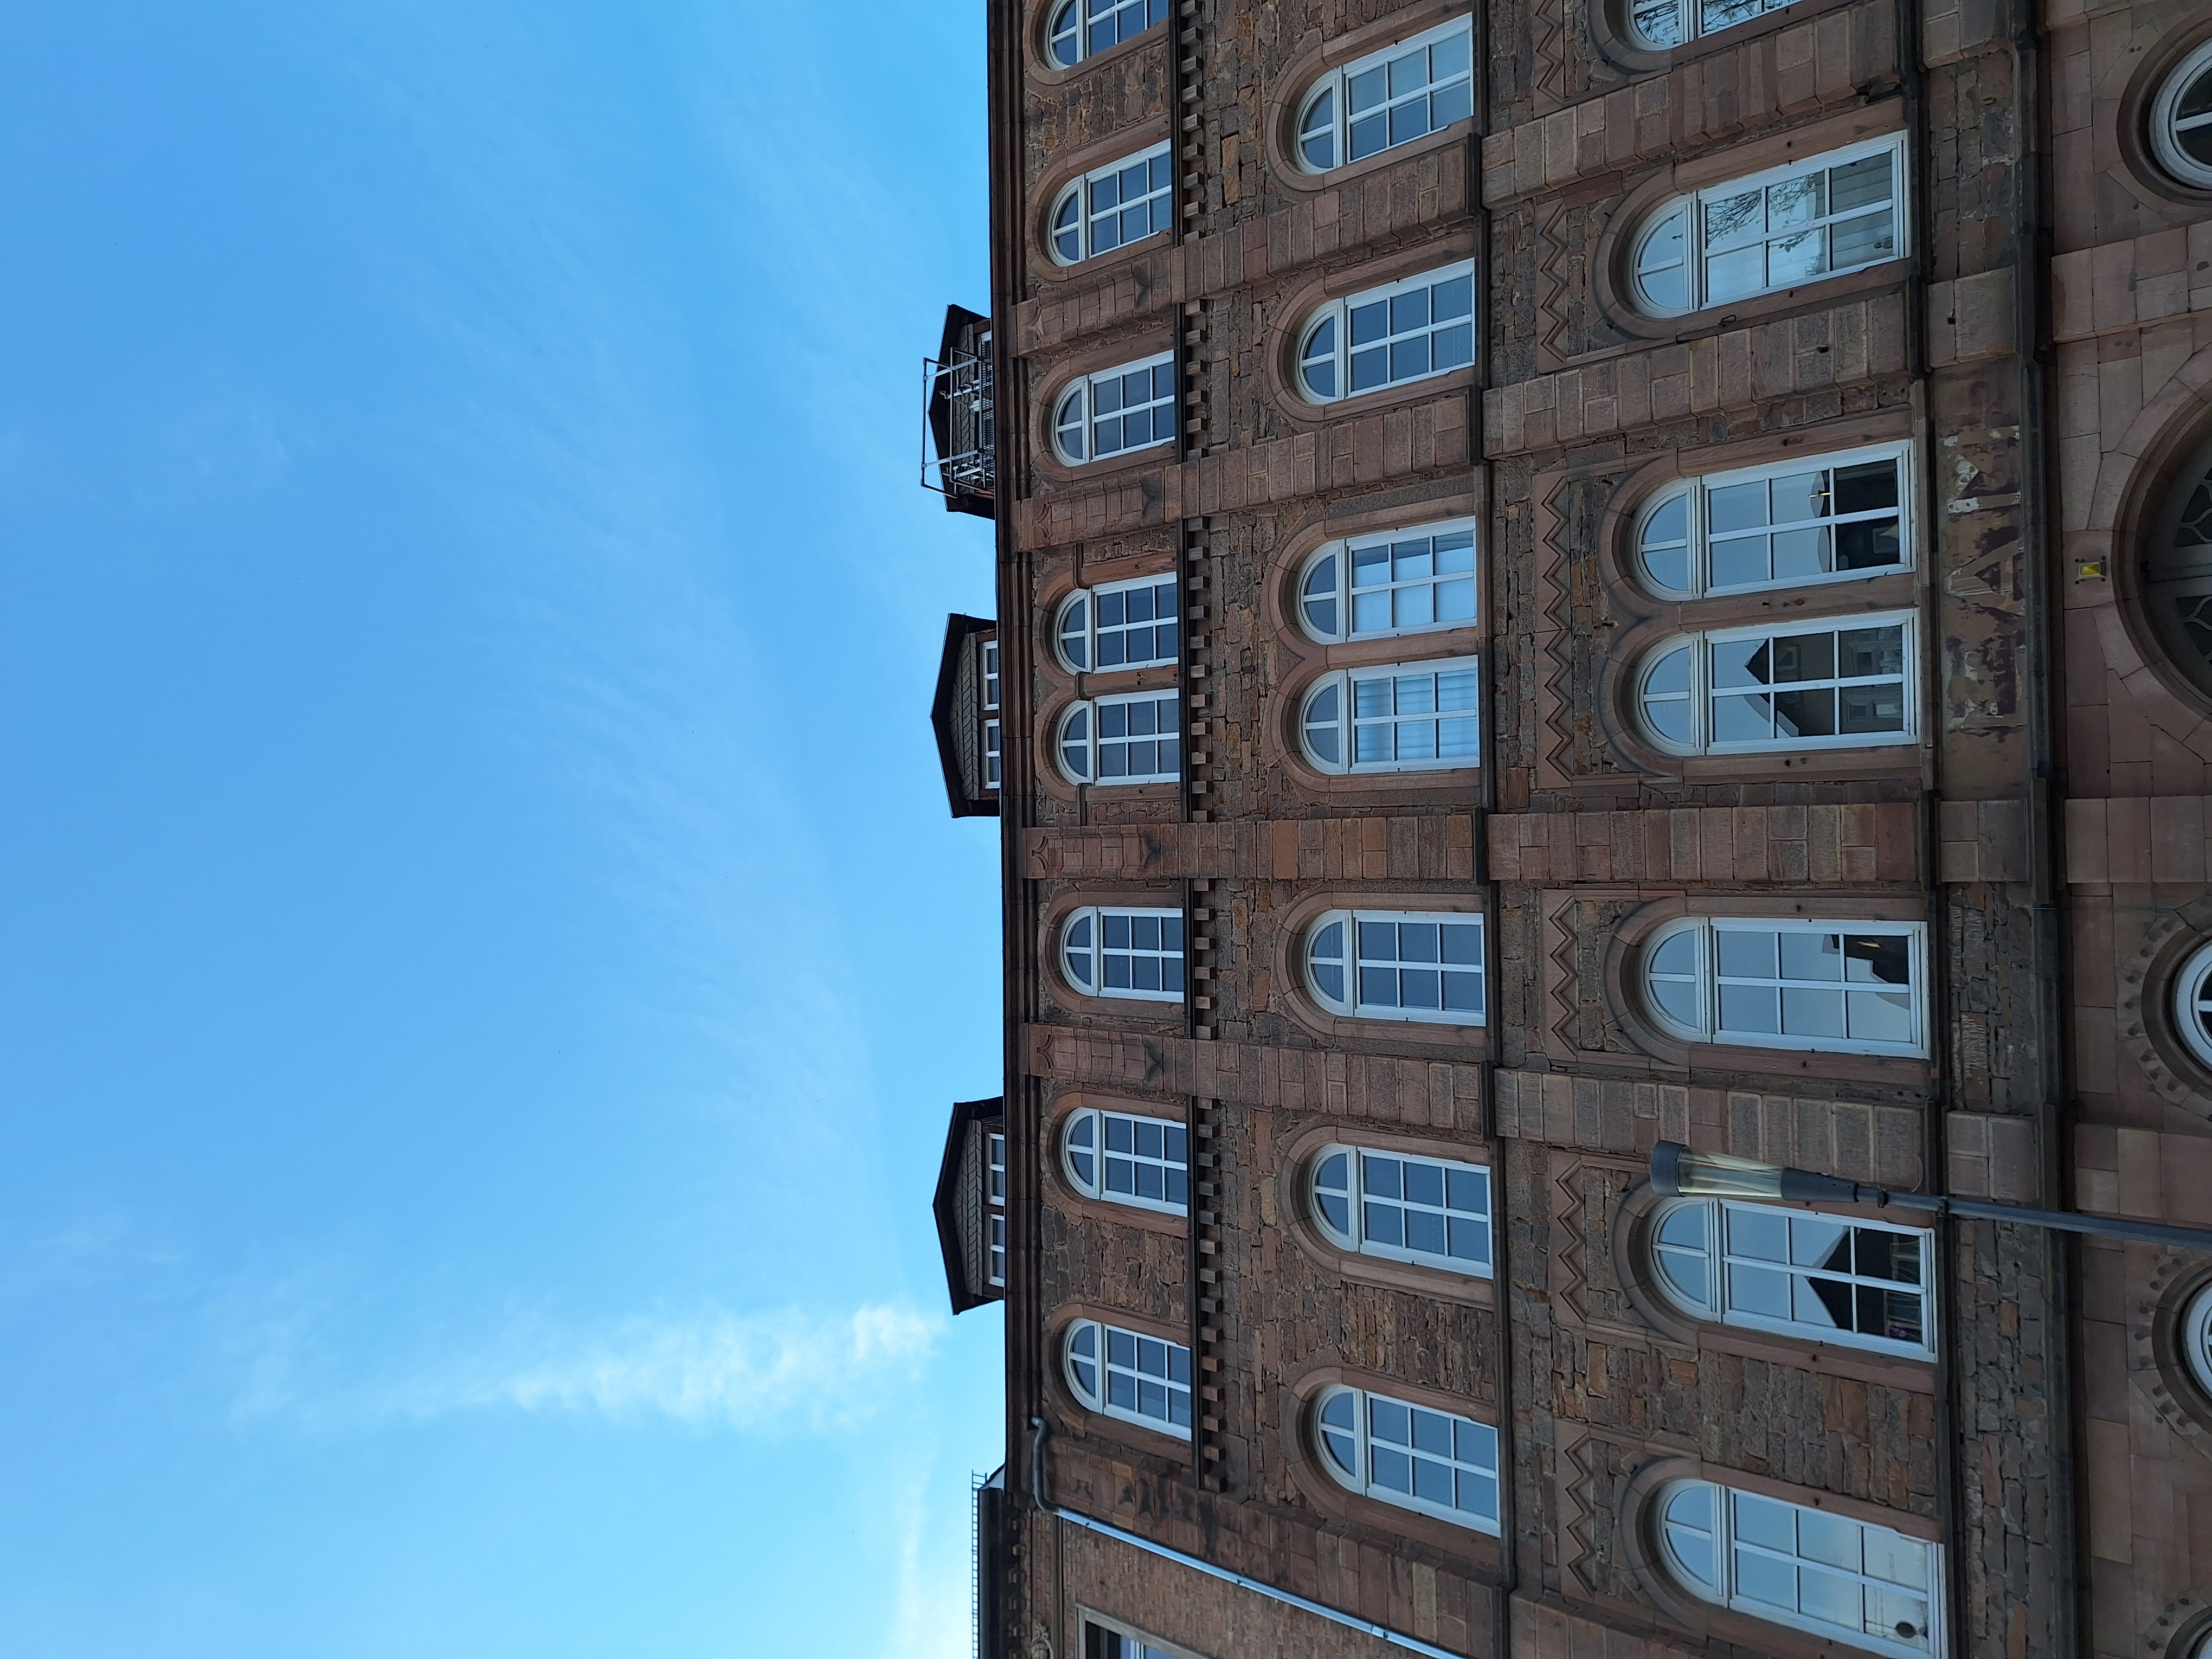
Building: Ketzerbach 11